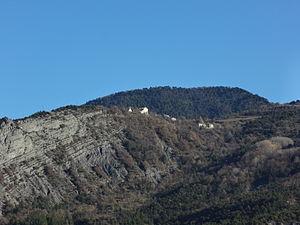
Venterol est une commune française, située dans le département des Alpes-de-Haute-Provence en région Provence-Alpes-Côte d'Azur.